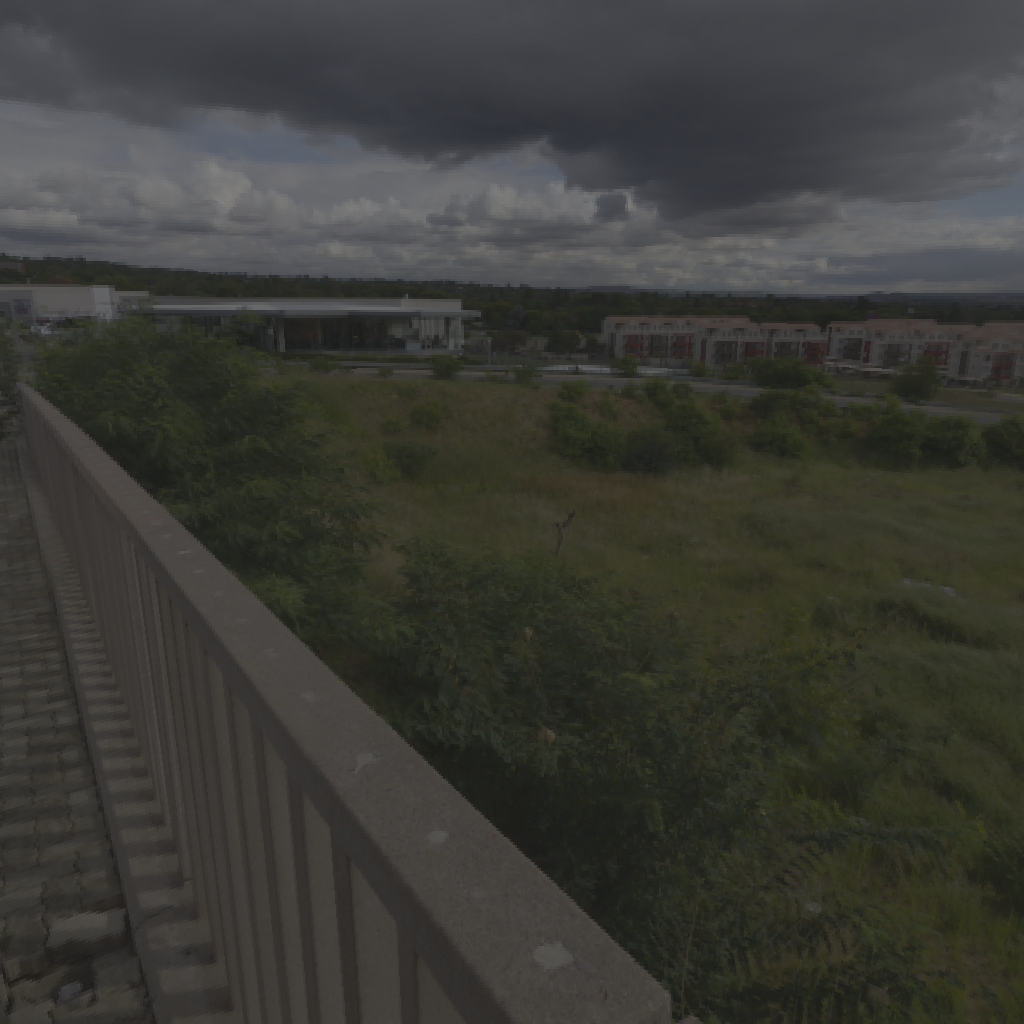
scene-linear HDR photo, Cedar Bridge, outdoor, road, storm, path, rail, overpass, skies, urban, partly cloudy, morning-afternoon, low contrast, natural light, high dynamic range, physically based lighting